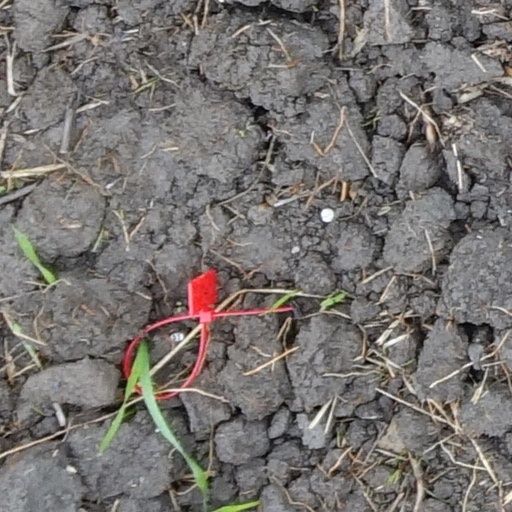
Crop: wheat